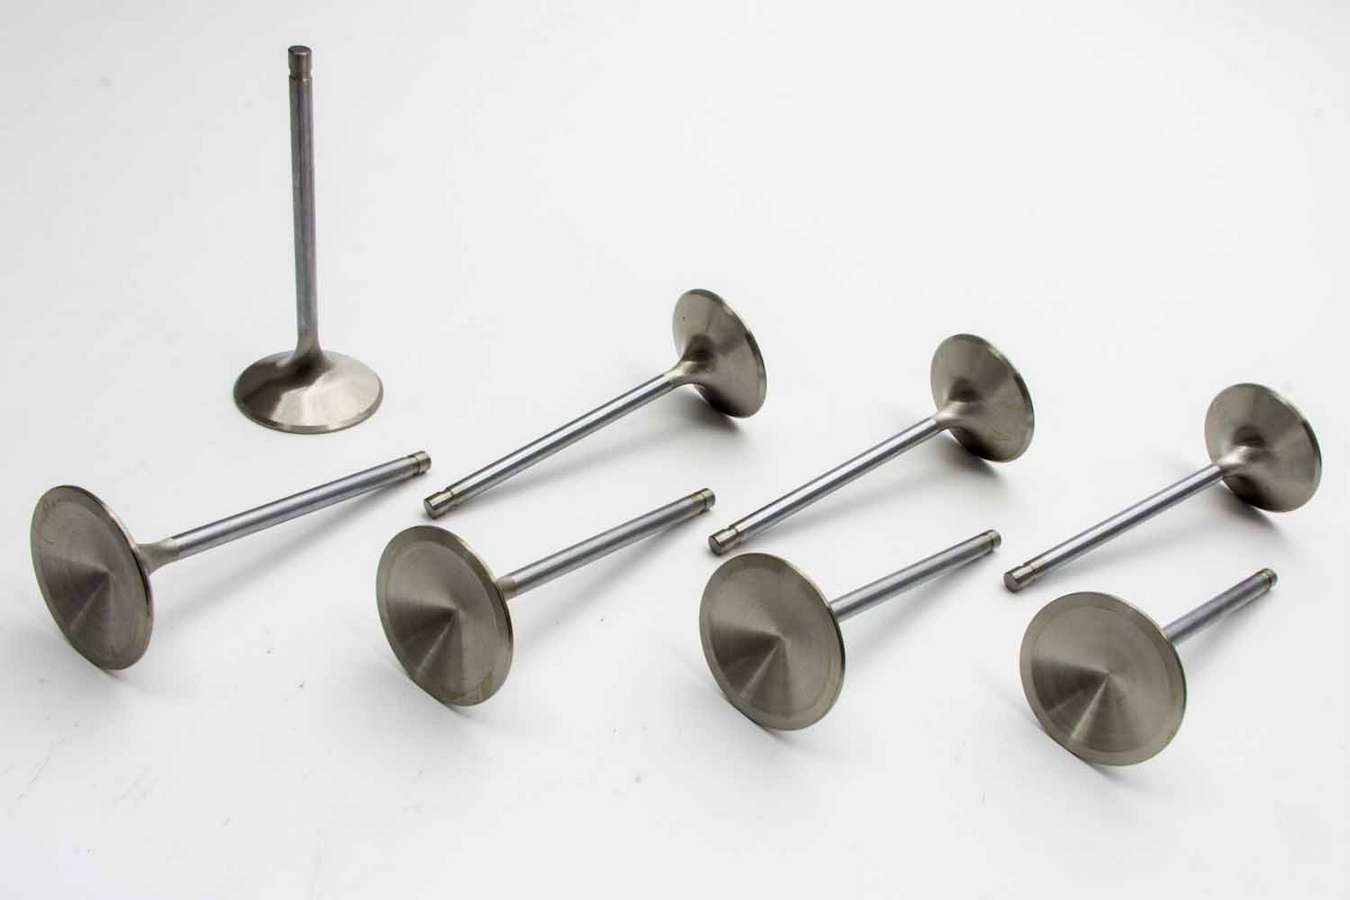
SBC R/M 2.020in Intake Valves
SBC R/M 2.020in Intake Valves Intake Valve - Race Master - 2.020 in Head - 0.342 in Valve Stem - 4.951 in Long - Stainless - Small Block Chevy - Set of 8
Brand: MANLEY
Category: Vehicles & Parts > Vehicle Parts & Accessories > Motor Vehicle Parts > Motor Vehicle Engine Parts > Valves